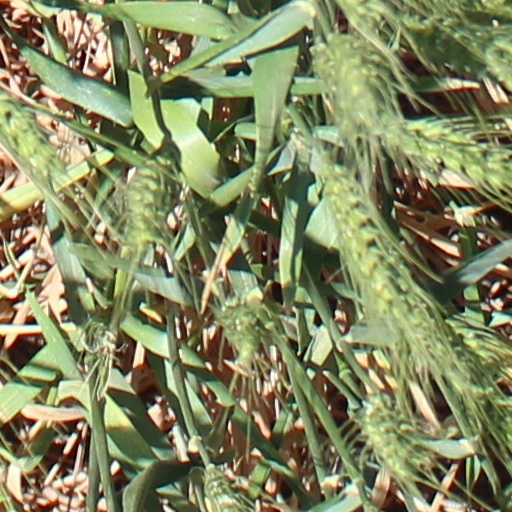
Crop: wheat